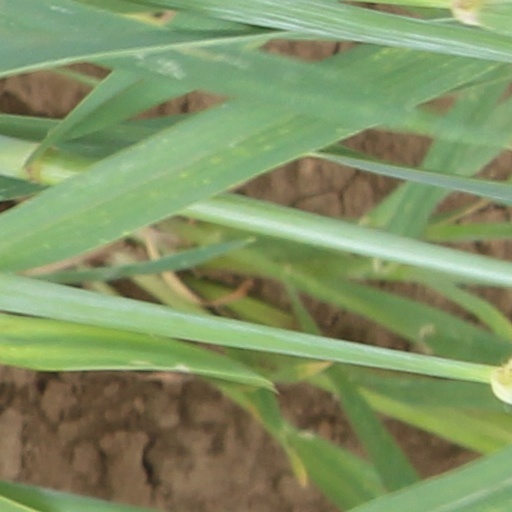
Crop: wheat